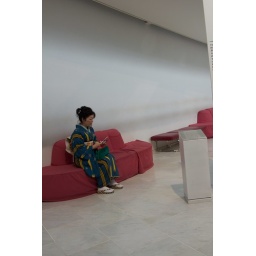
Japanese woman in traditional dress on her cell phone